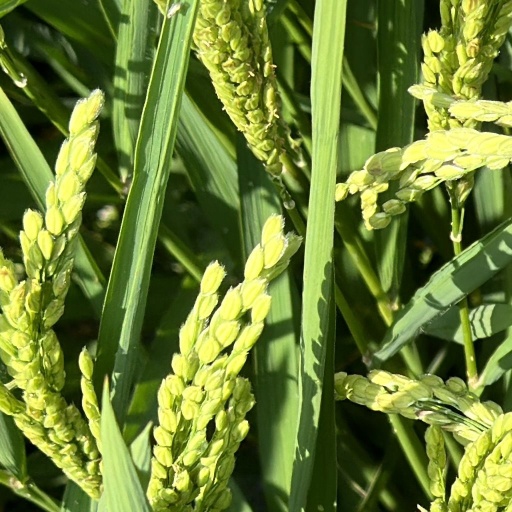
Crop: rice